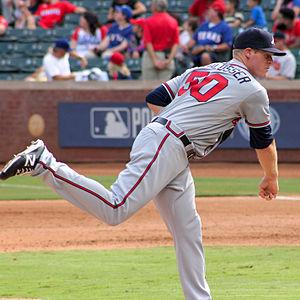
August Schlosser est un lanceur de relève gaucher des Rockies du Colorado de la Ligue majeure de baseball.